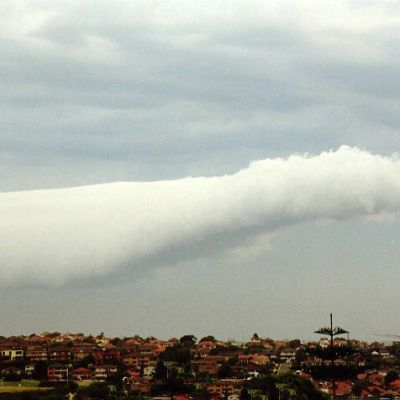
Cloud type: Stratocumulus (Sc)